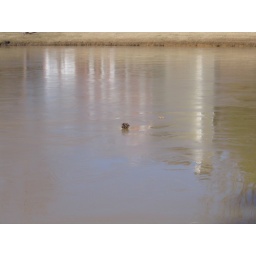
The frozen lake in back of my Georgia house